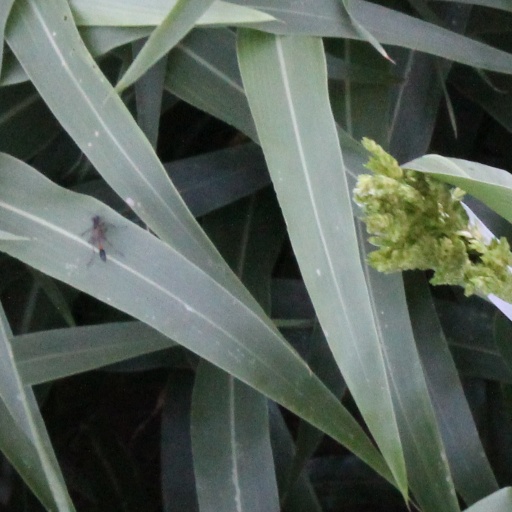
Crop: sorghum